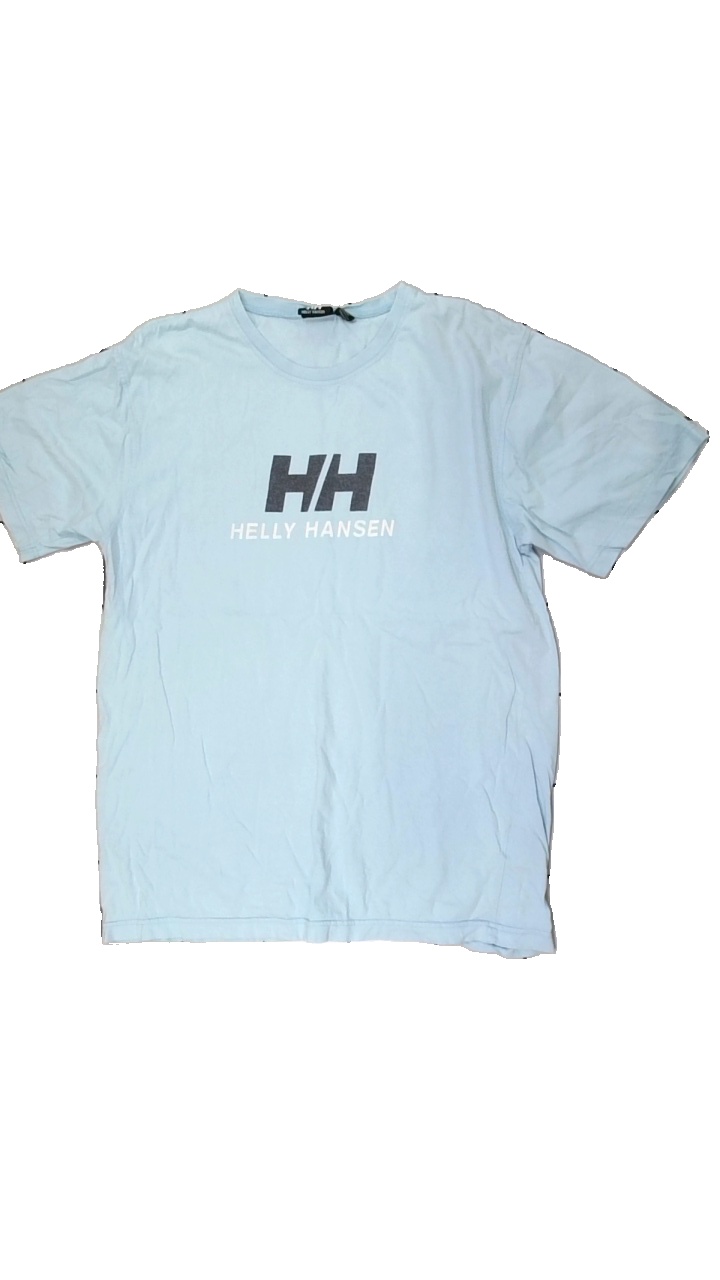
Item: T-shirt (Men)
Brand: Helly Hansen
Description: blå t-shirt med logga fram, urtvättad, sned söm, hål nere och lite nopprig
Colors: Blue, Black
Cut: Regular
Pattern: Logo print
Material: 100% cotton
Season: All
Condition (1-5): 1
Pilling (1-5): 4
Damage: hål
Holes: Minor
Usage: Export
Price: <50